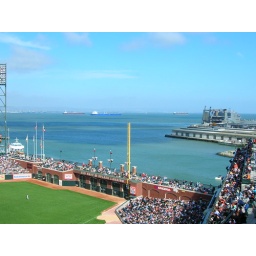
the view over the right field wall . . . amazing.